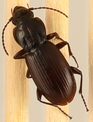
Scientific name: Pterostichus restrictus
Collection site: Niwot Ridge NEON (NIWO), plot NIWO_001